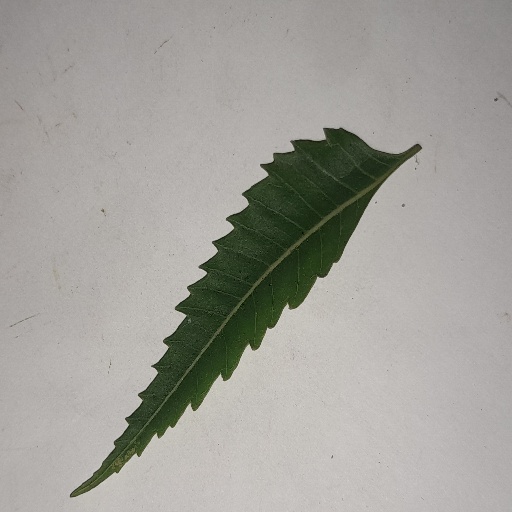
Species: Neem
Leaf condition: Healthy Leaf